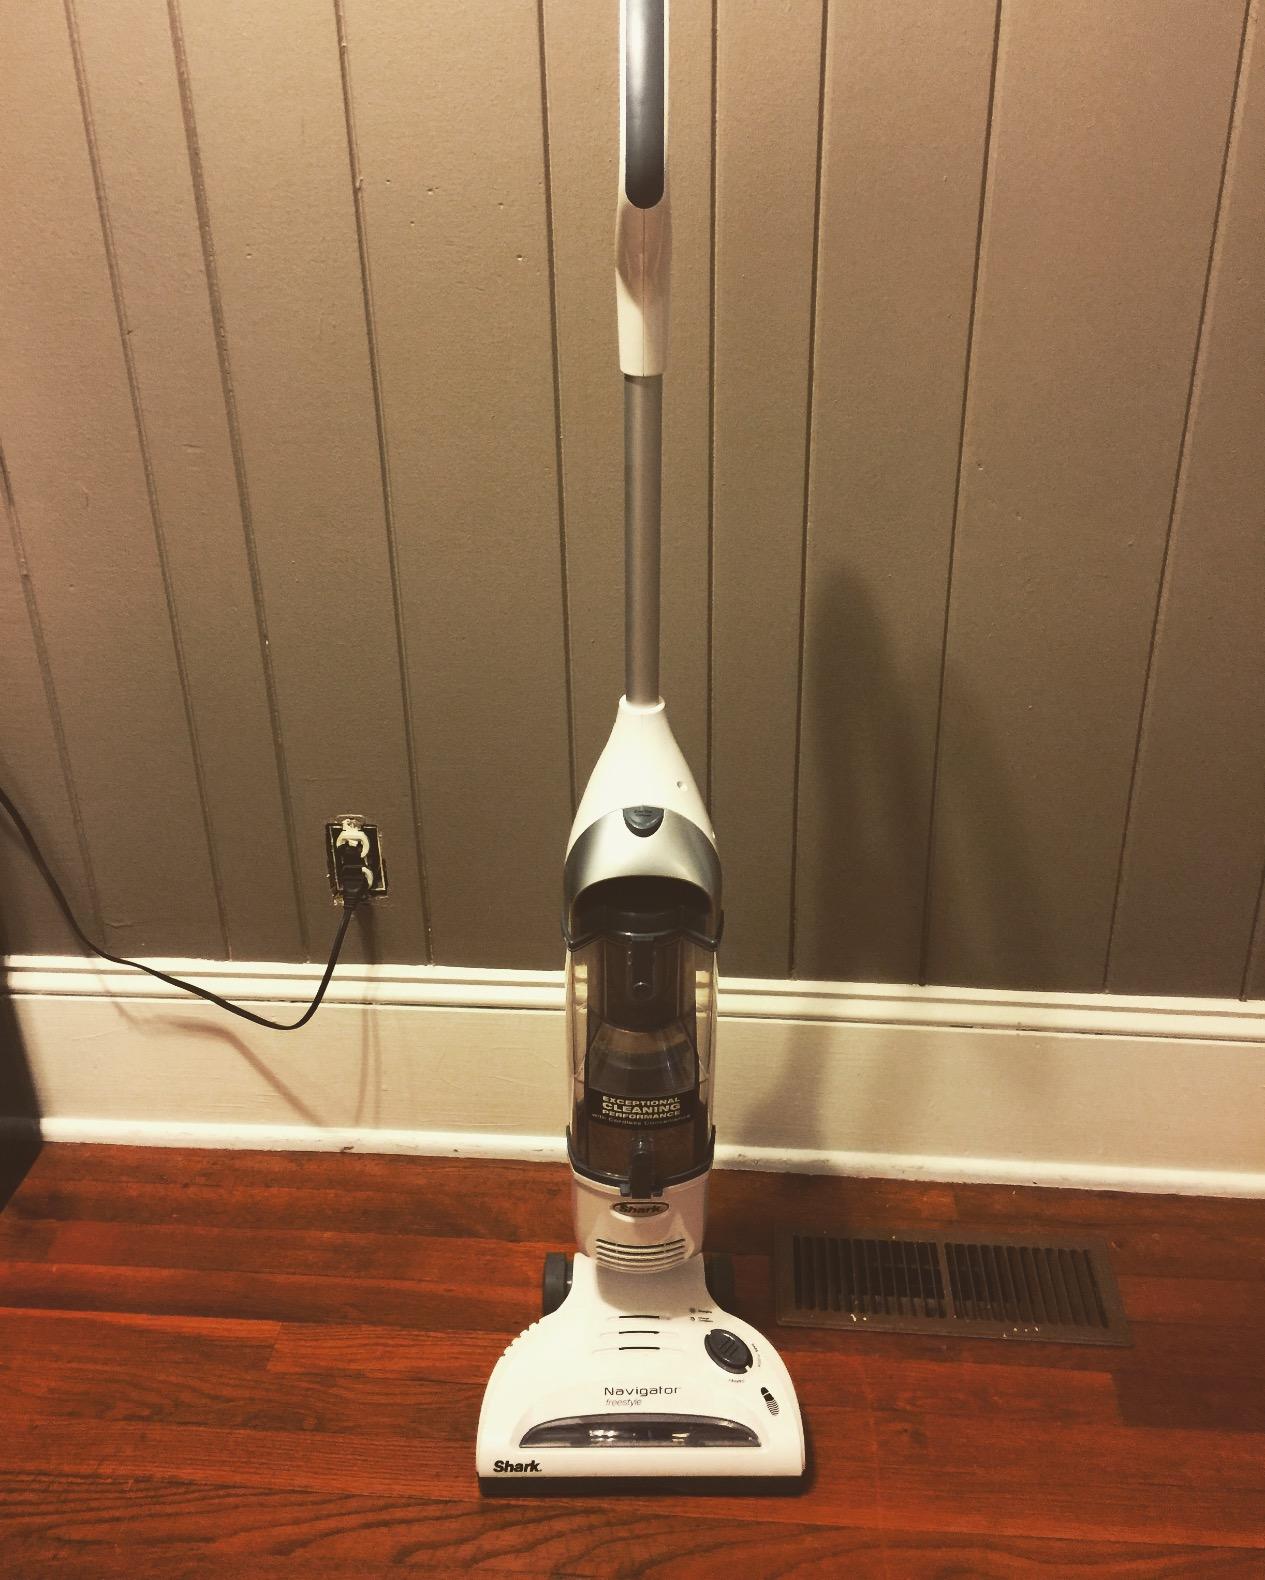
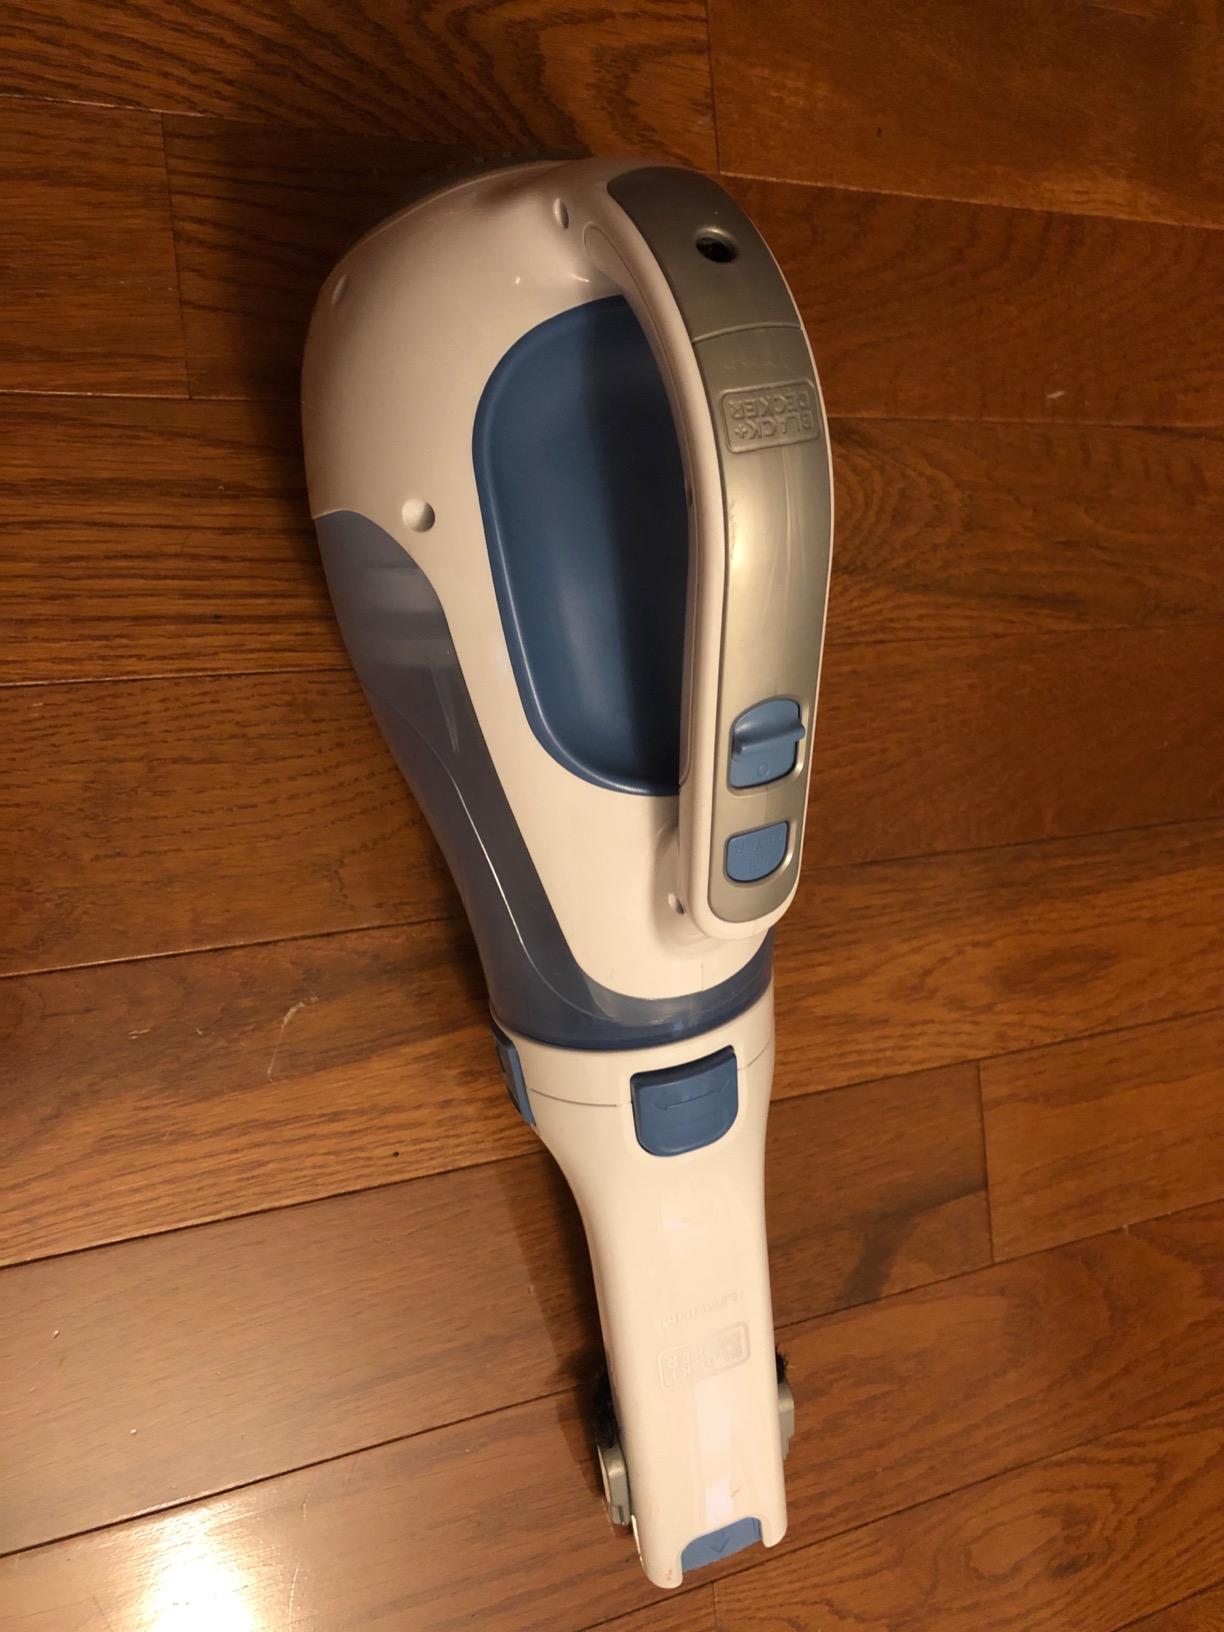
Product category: items_vacuum
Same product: no